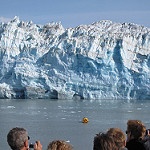
Scene: Outdoor